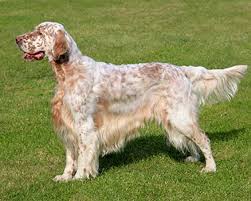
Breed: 203-n000022-English_setter